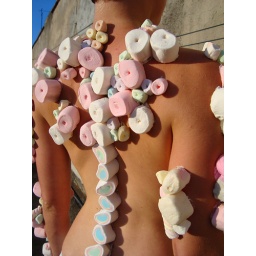
Beautiful Lula Chapman at my house roof in Oaxaca, mexico. 2009